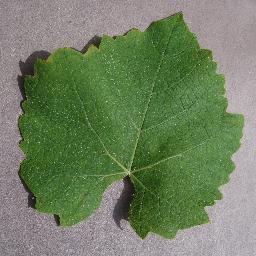
Label: Grape___healthy